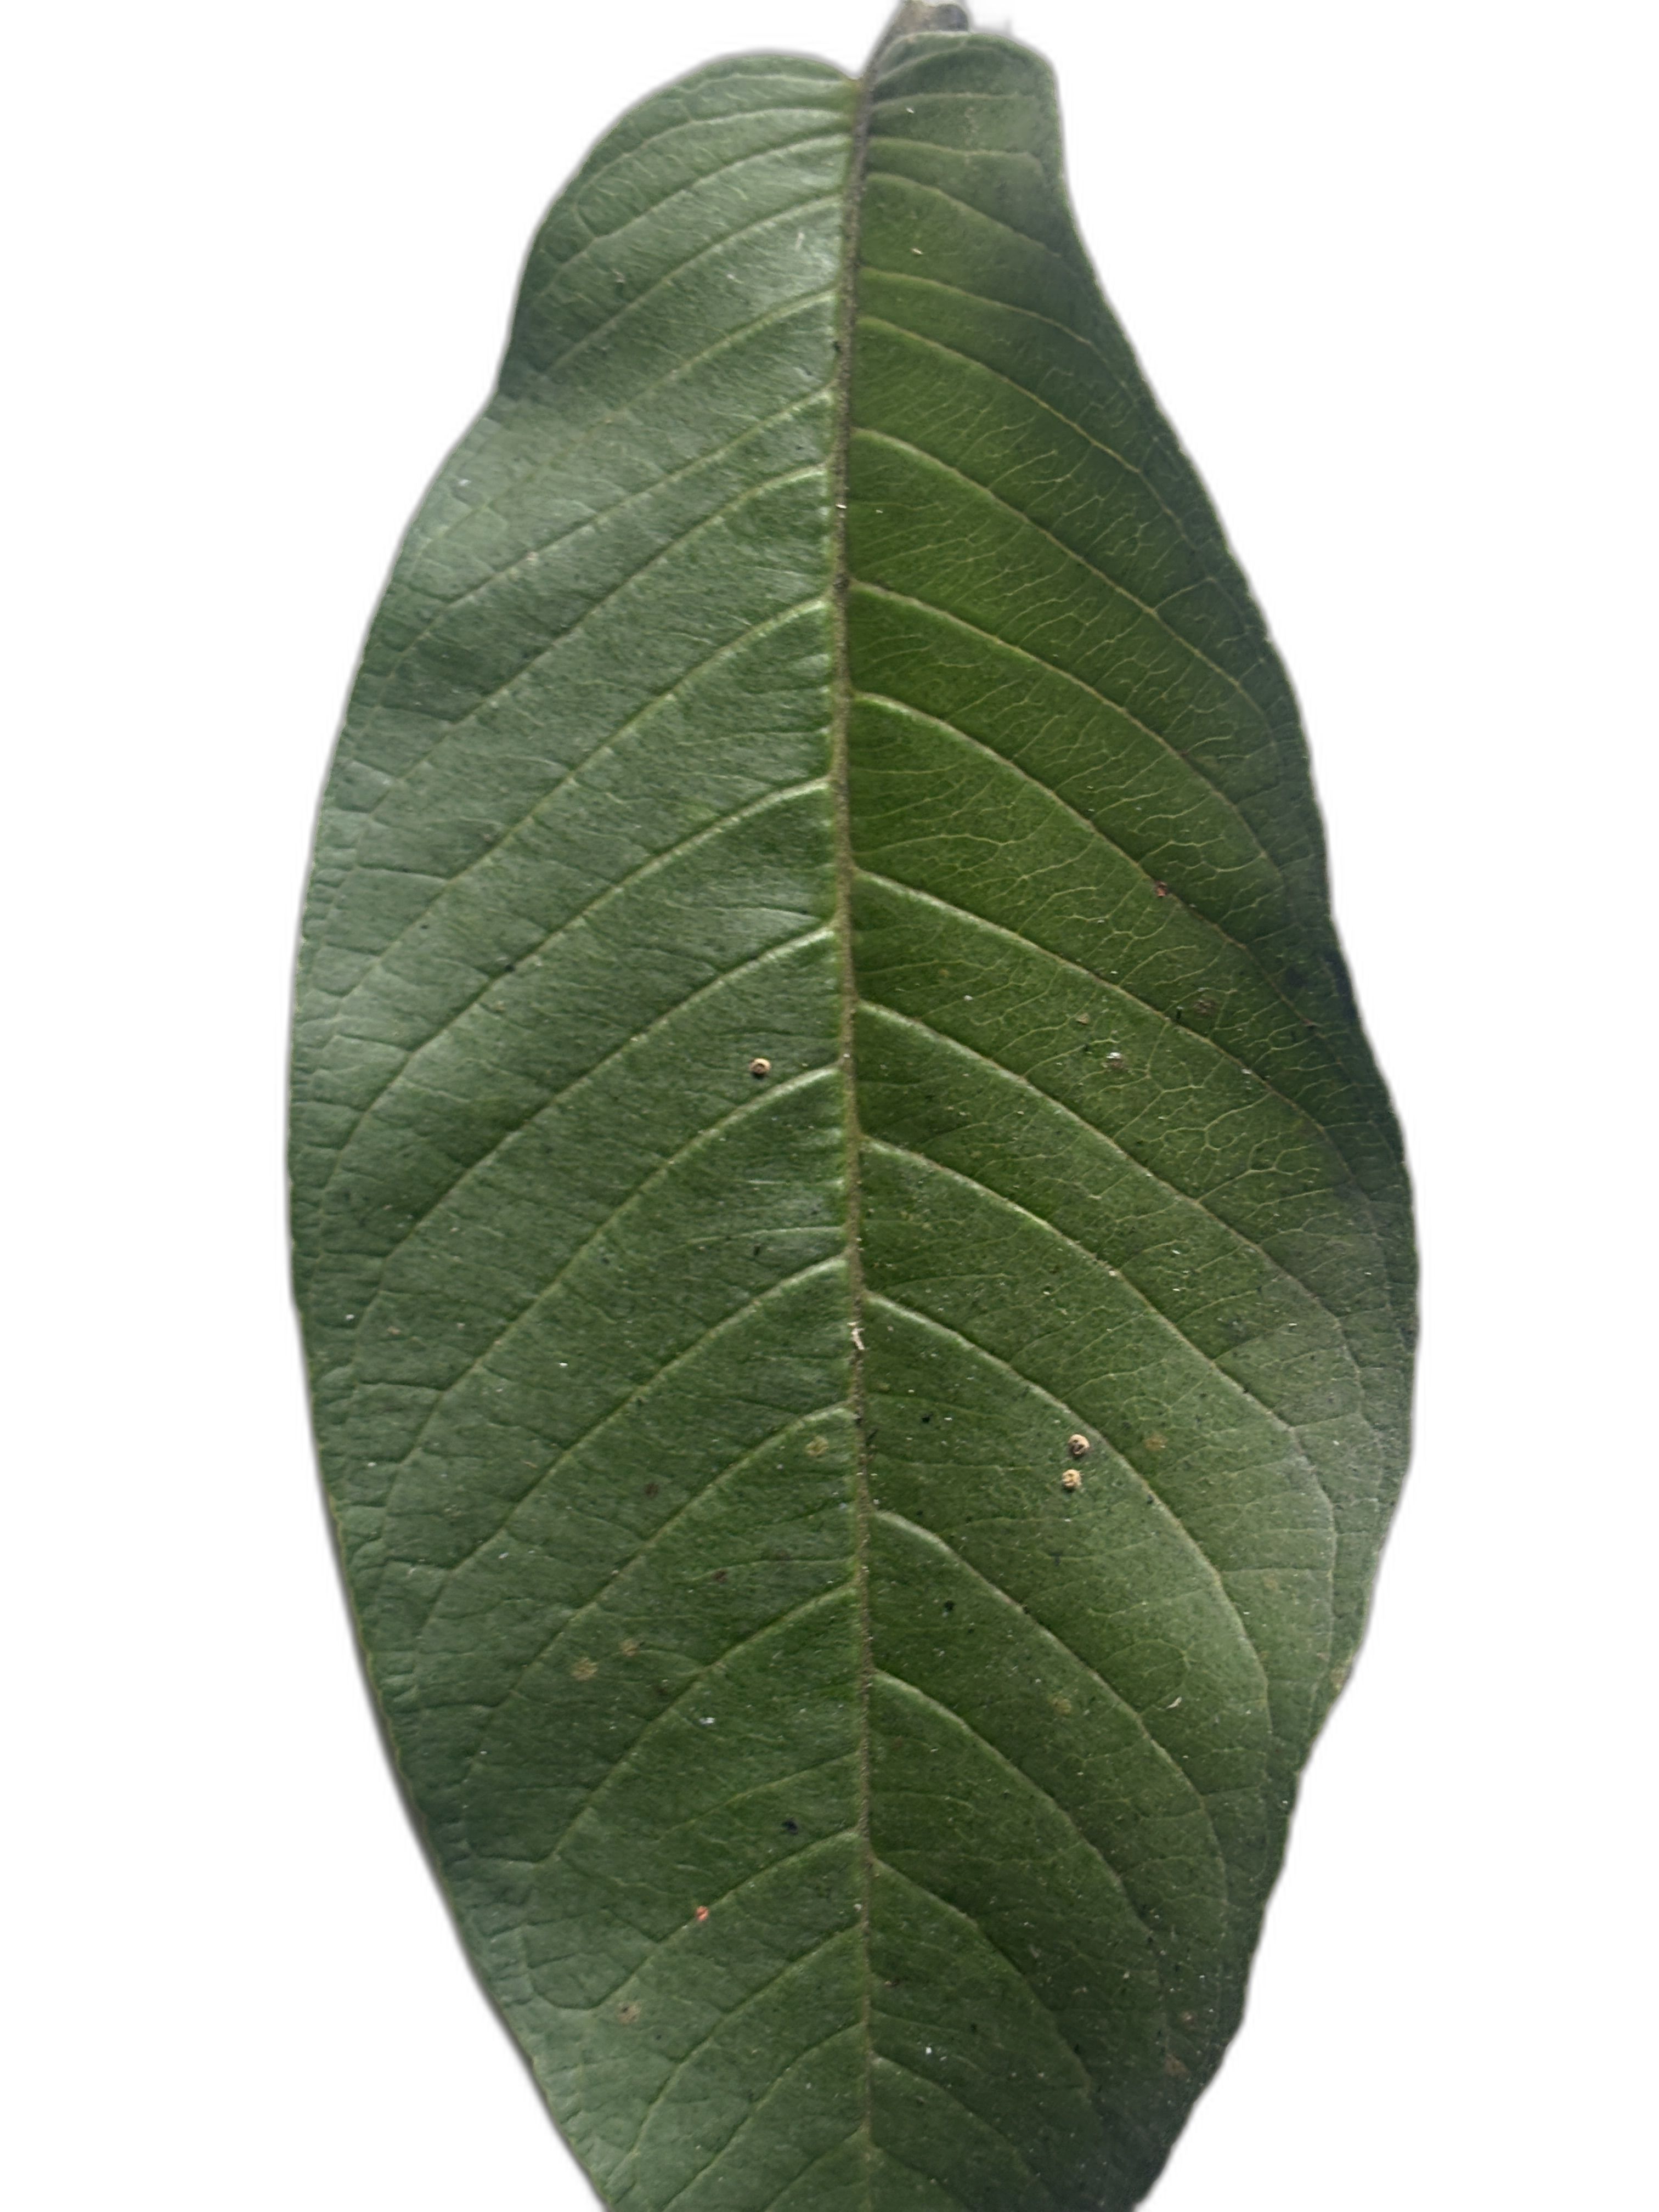
Plant part: leaf
Disease: Healthy